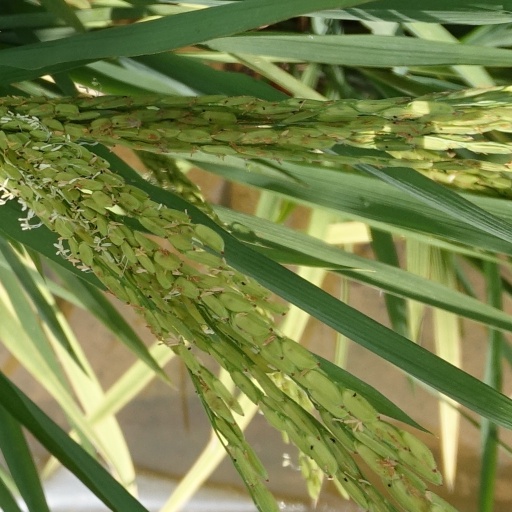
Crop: rice